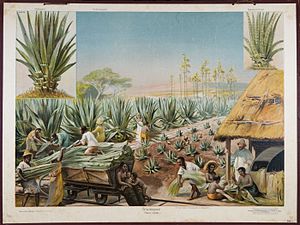
Plantage
Billede af en bananplantage
En plantage er et skovområde på jord, som ikke tidligere bar træer. Plantager kendetegnes ved, at man har lavet en systematisk indrettet og plejet beplantning med samme slags træer.